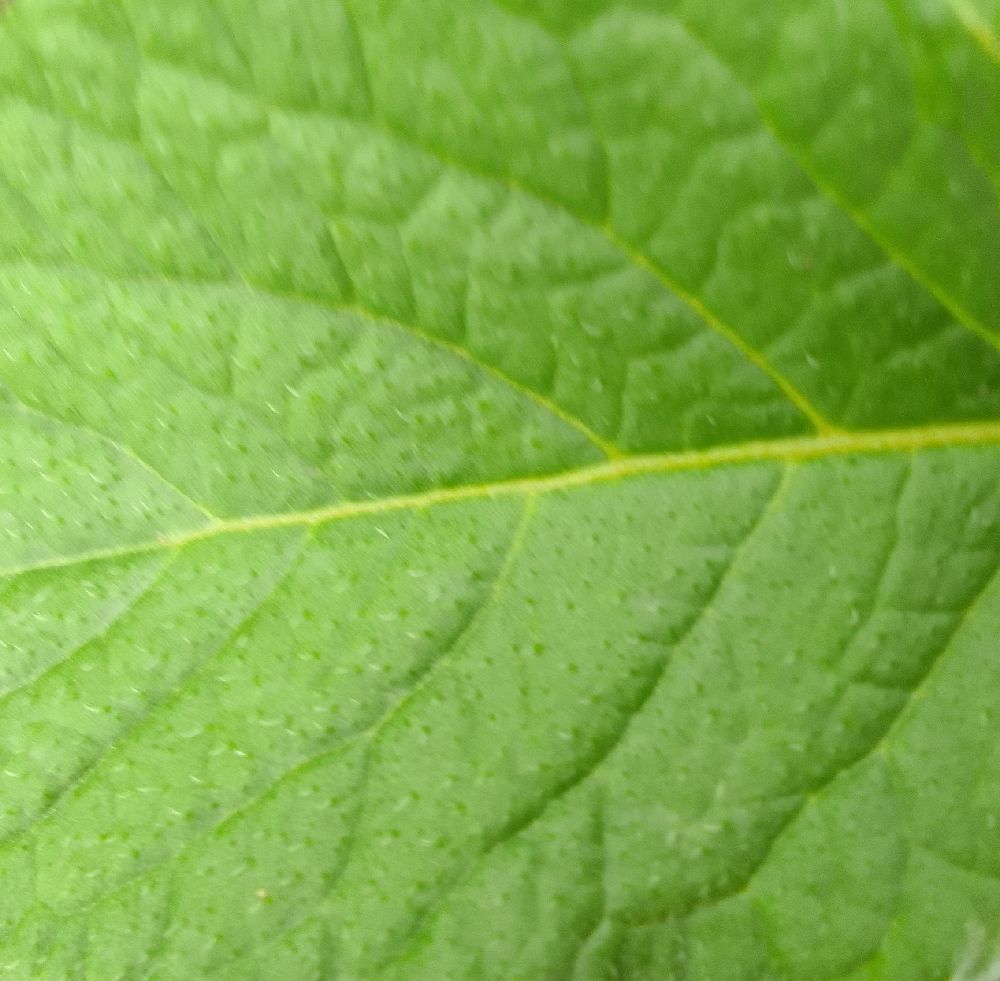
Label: Healthy